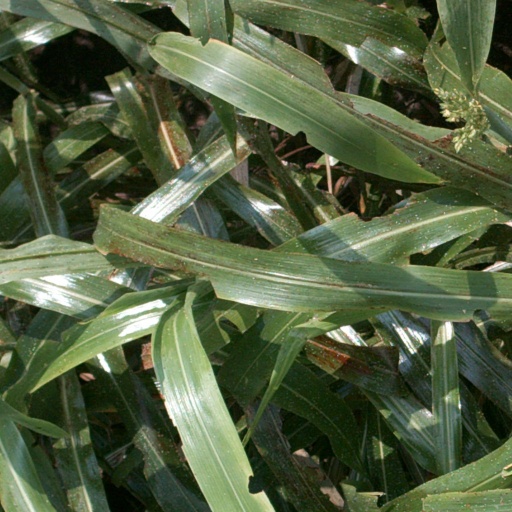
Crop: sorghum